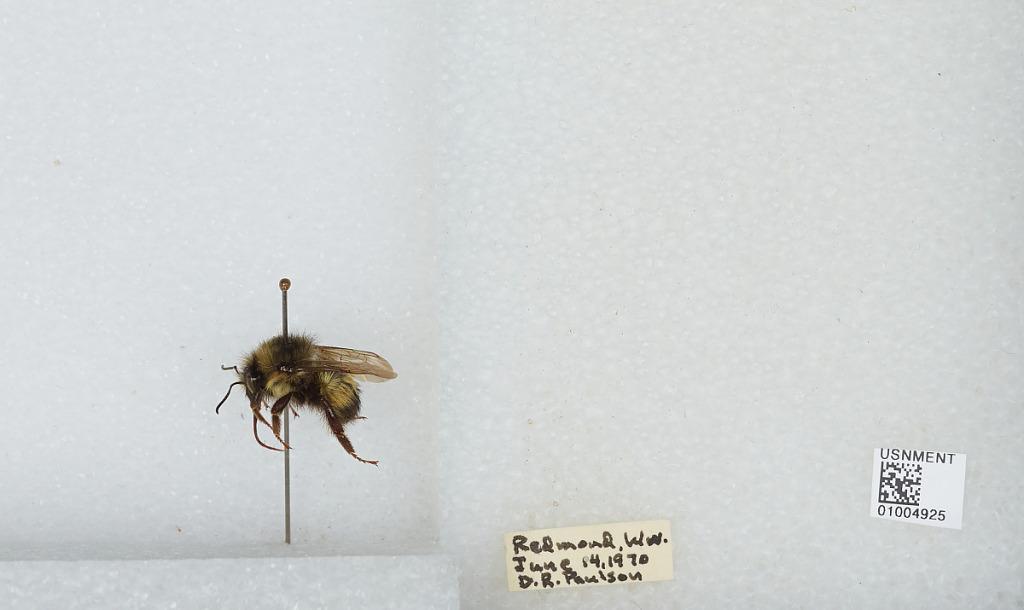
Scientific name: Bombus (Pyrobombus) flavifrons Cresson
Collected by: D. Paulson
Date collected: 1970-6-14
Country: United States
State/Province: Washington
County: King
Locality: Redmond
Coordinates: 47.6694, -122.124